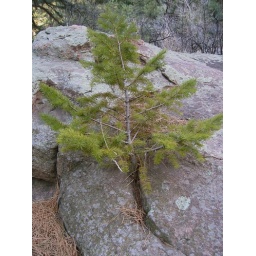
A small pine tree growing out a crease in a huge boulder - in Boulderm, CO.